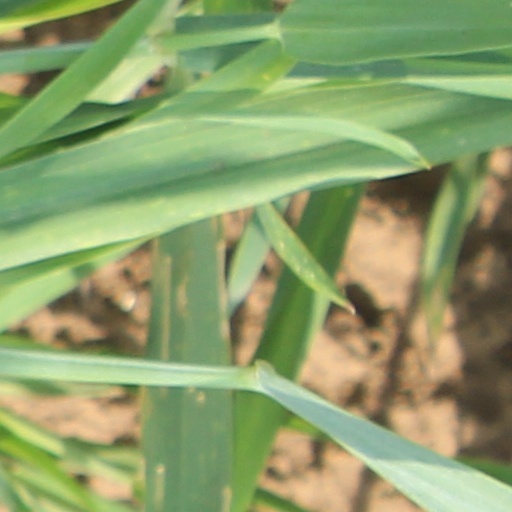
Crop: wheat